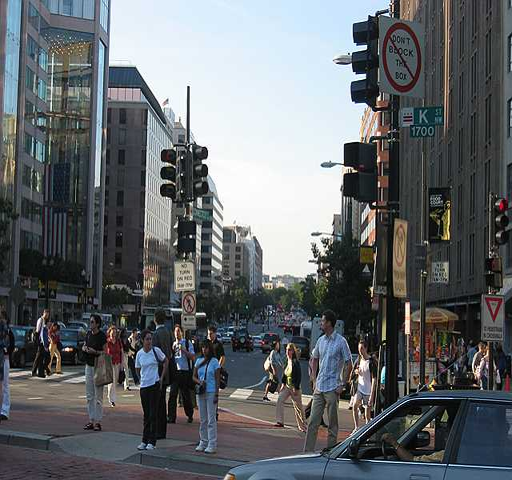
the corner of person and us state